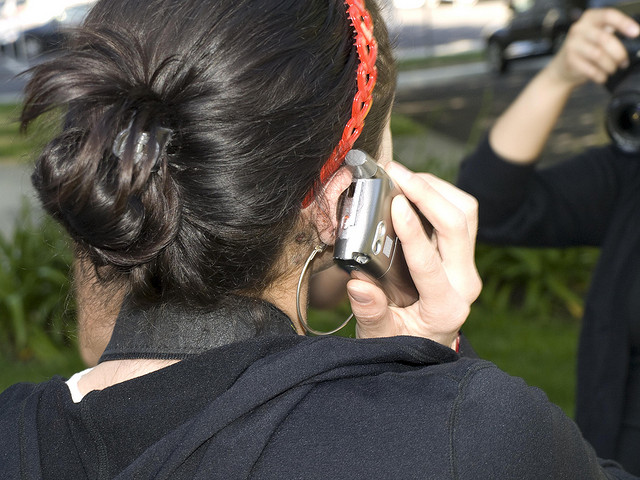
user: Given an image and a question. Answer the question in a short answer. Question: Which kind of material is used for the hair band shown in the head of the lady? Short Answer:
assistant: plastic